Wheelers Primitive Baptist Church

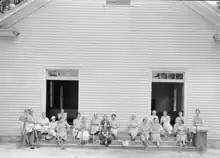
Annual clean-up, 1939

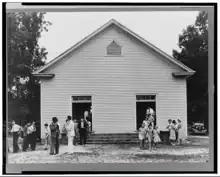
After services, 1939

Wheelers Primitive Baptist Church is located in southwest Person County, North Carolina. The church was formerly known as Wheeleys Meeting House (as well as once called Wheeley's Church and Upper South Hico Church). The church and its cemetery sit at a small rural crossroads about 1 mile south of North Carolina Highway 49. The church is known to locals simply as Wheelers and is located near Gordonton in Bushy Fork Township. The west northwestern part of the cemetery is the oldest and contains many unmarked graves.